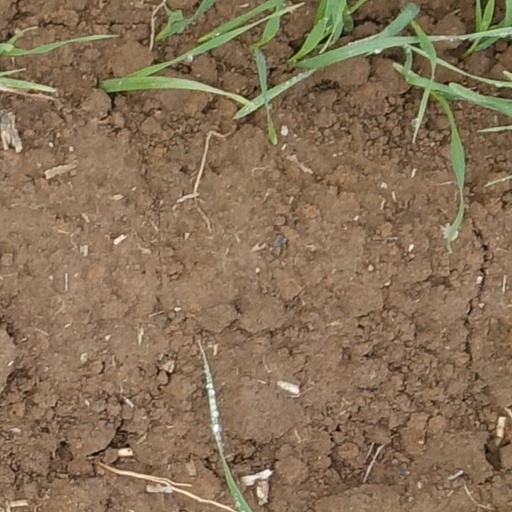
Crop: wheat